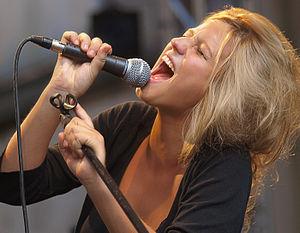
Cet article a pour but de présenter de façon synthétique toute l'année 2016 à la radio, et cela pour tous les pays du monde. On ne retiendra en général que l'actualité des radios de caractère national ou international, afin de ne pas se perdre dans les détails des radios locales.